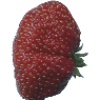
Label: strawberry_wedge